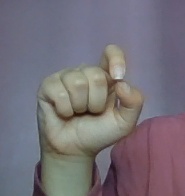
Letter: fa